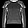
Label: Pullover